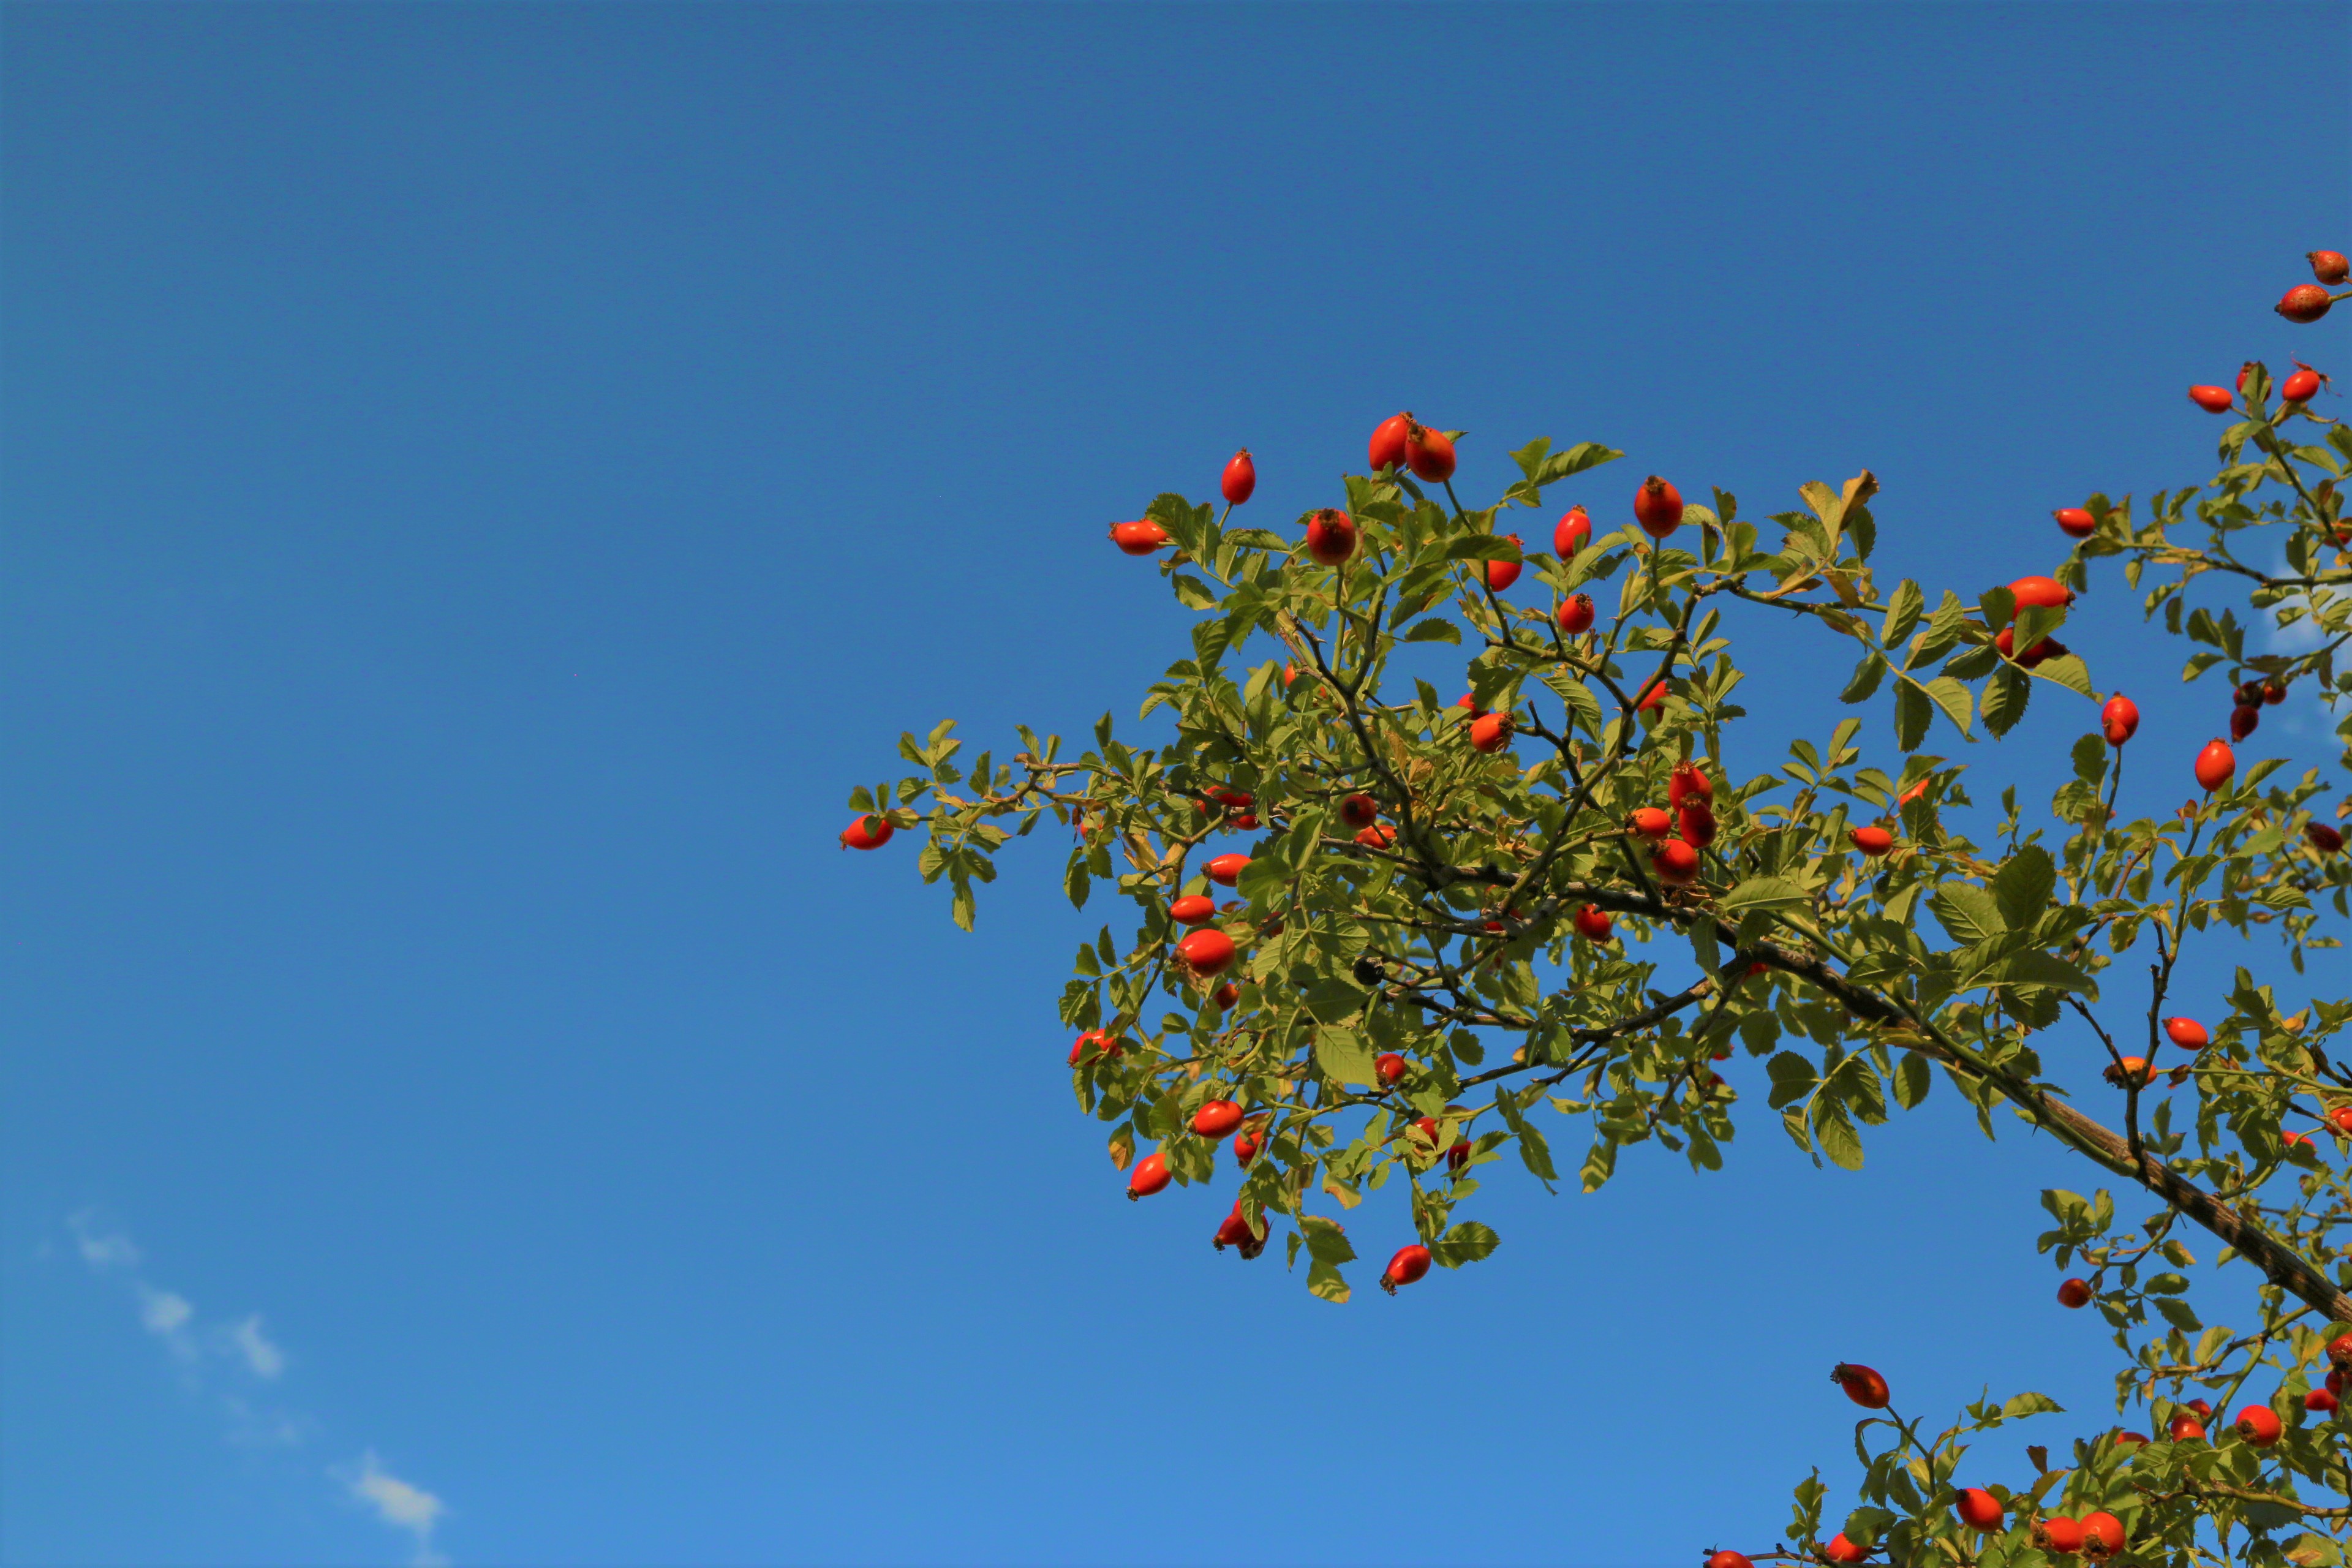
rosehip, fruit, nature, land, rural, tree, green, red, sky, flower, plant, woody plant, flowering plant, branch, spring, sorbus, wildflower